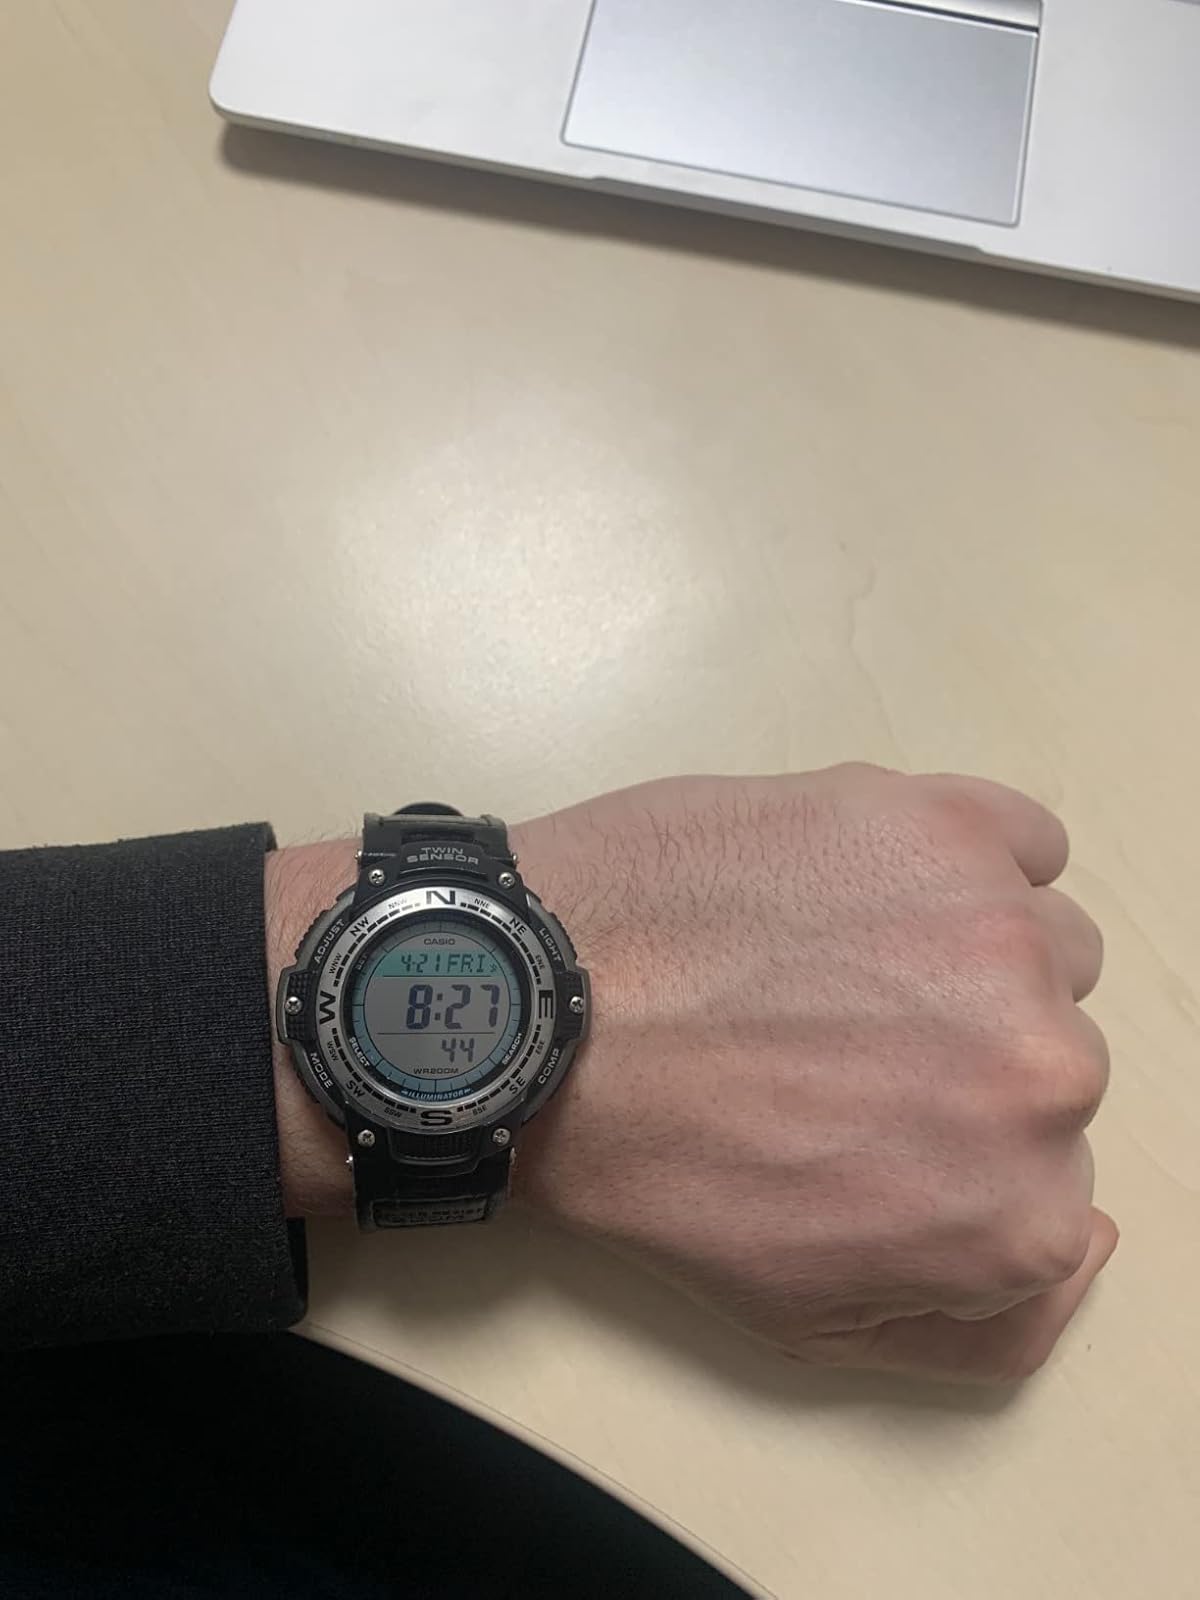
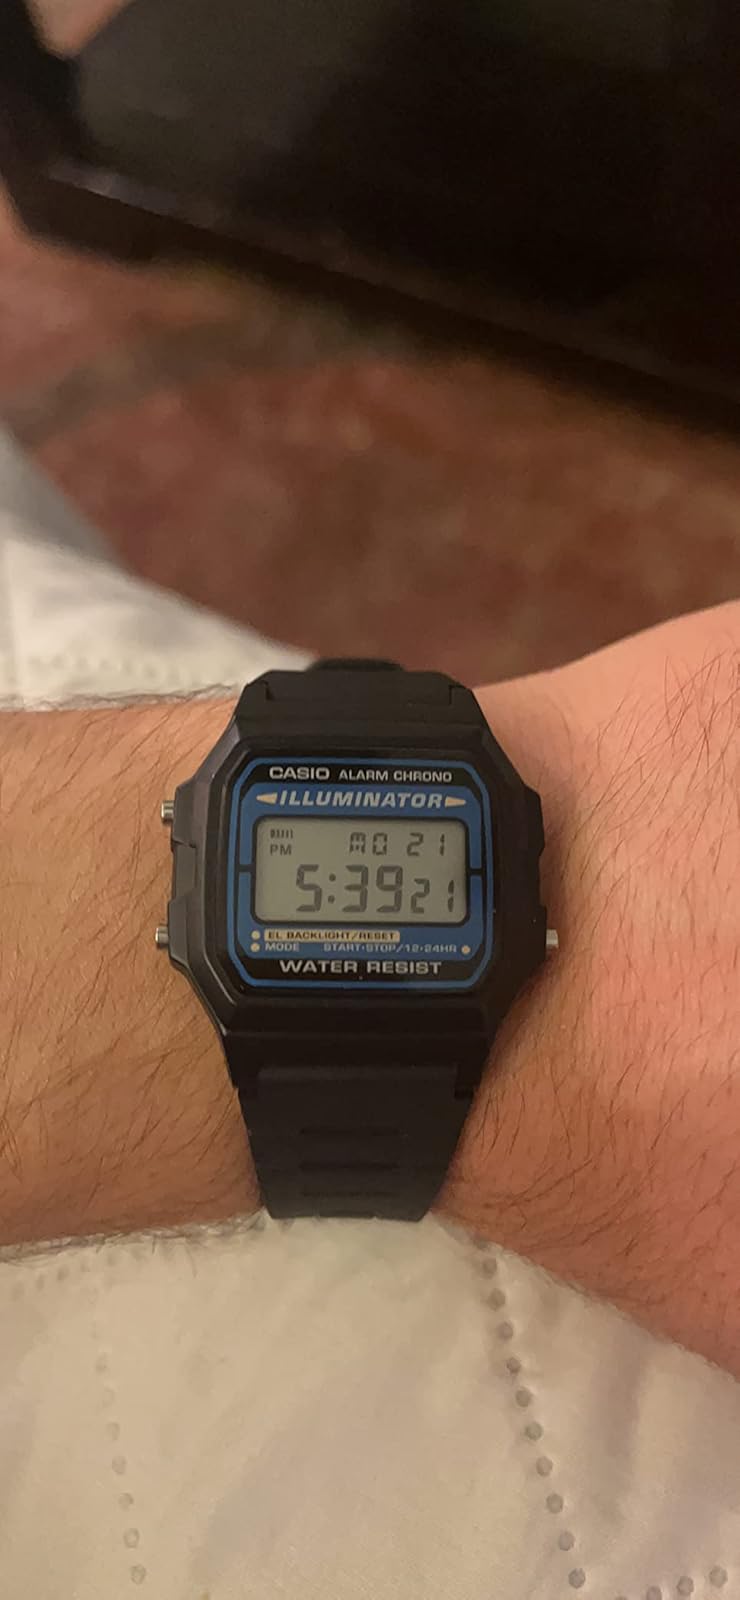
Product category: accessories_watch
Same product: no